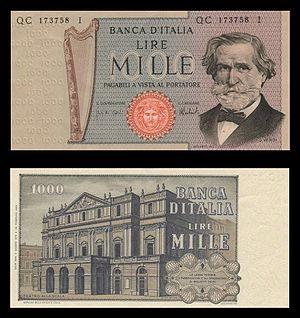
Trento Cionini, né le 23 avril 1919 à Urbania et mort le 30 novembre 2005 à Rome, est un graveur italien.